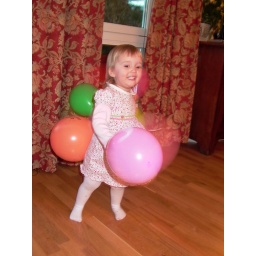
contained within pink plastic